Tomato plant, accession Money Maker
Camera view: tilt-top (135 deg); turntable rotation: 240 degrees
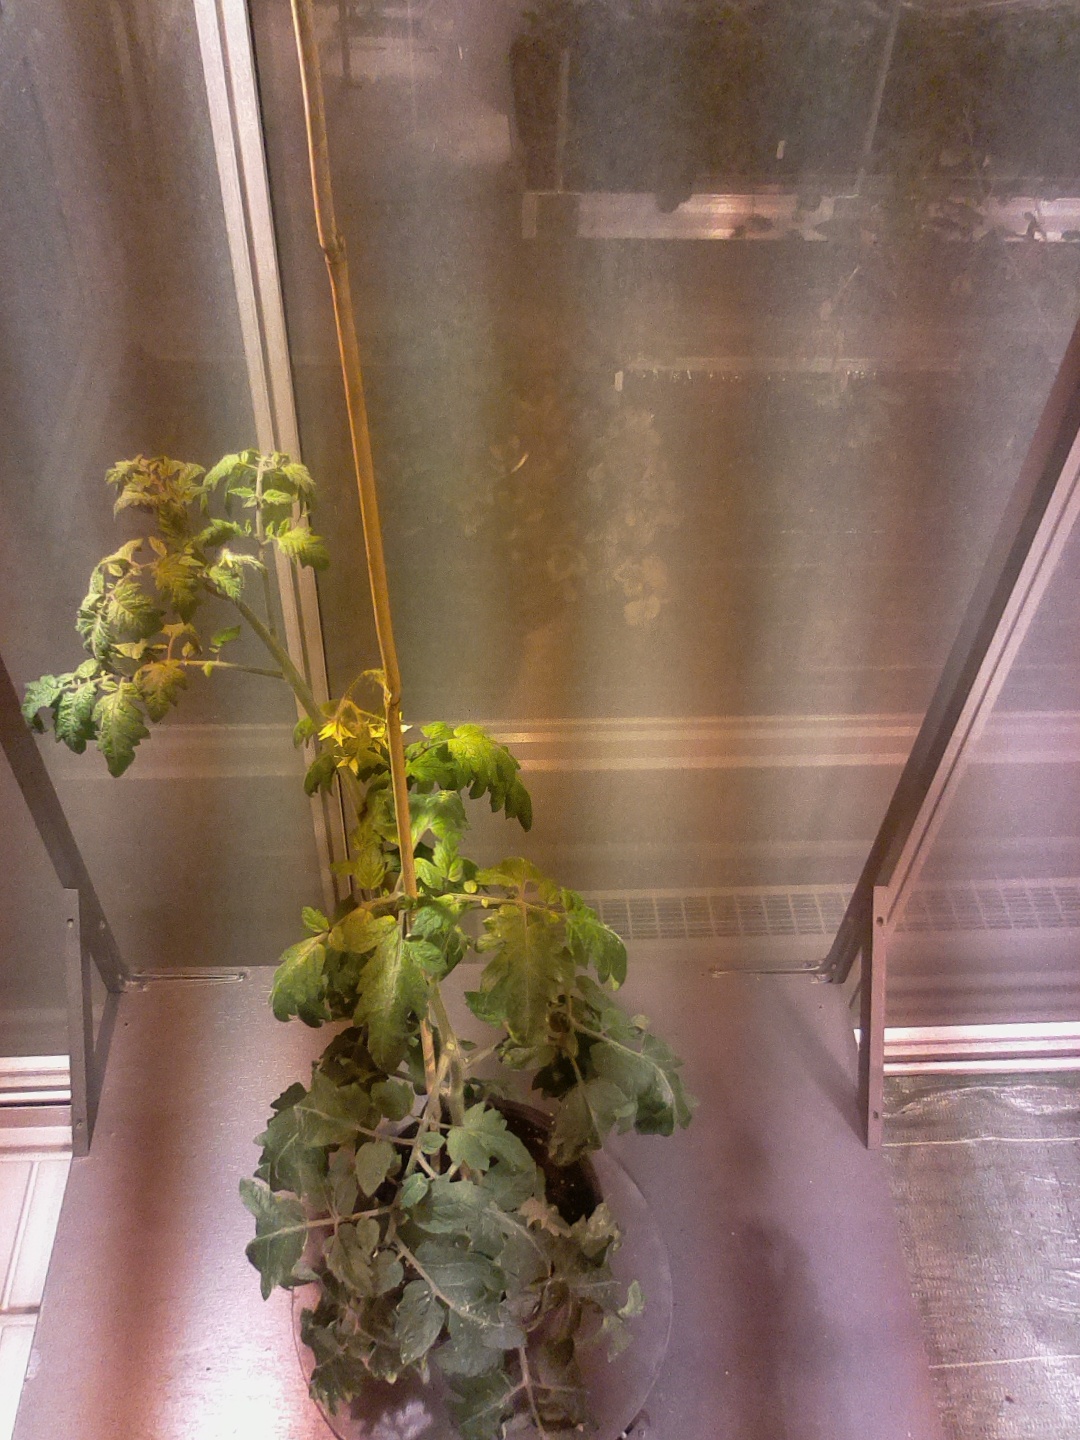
BBCH growth stage 68: Full flowering, 80%-90% of flowers open, more petals falling